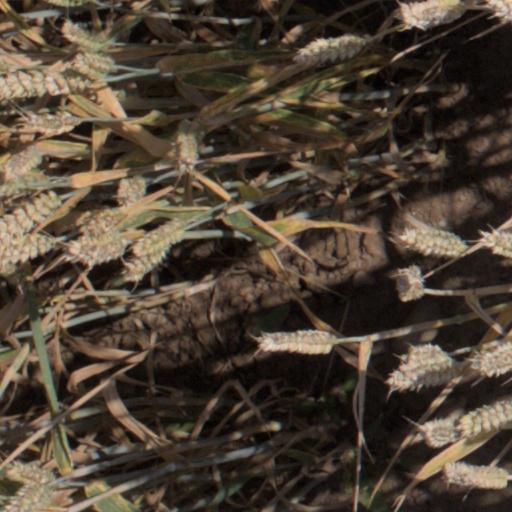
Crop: wheat